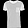
Label: T - shirt / top